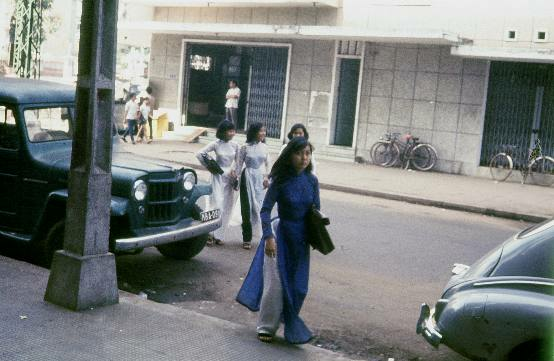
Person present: Yes